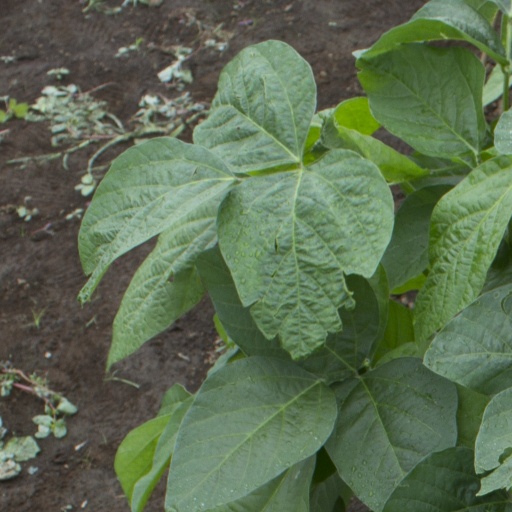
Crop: soybean